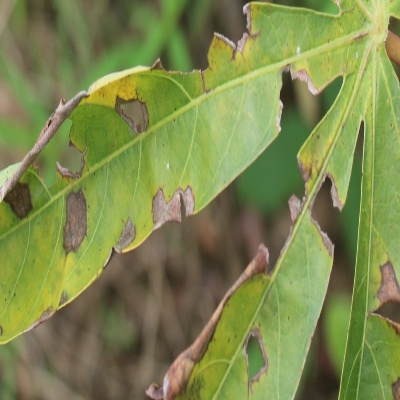
Crop: Cassava
Condition: brown spot